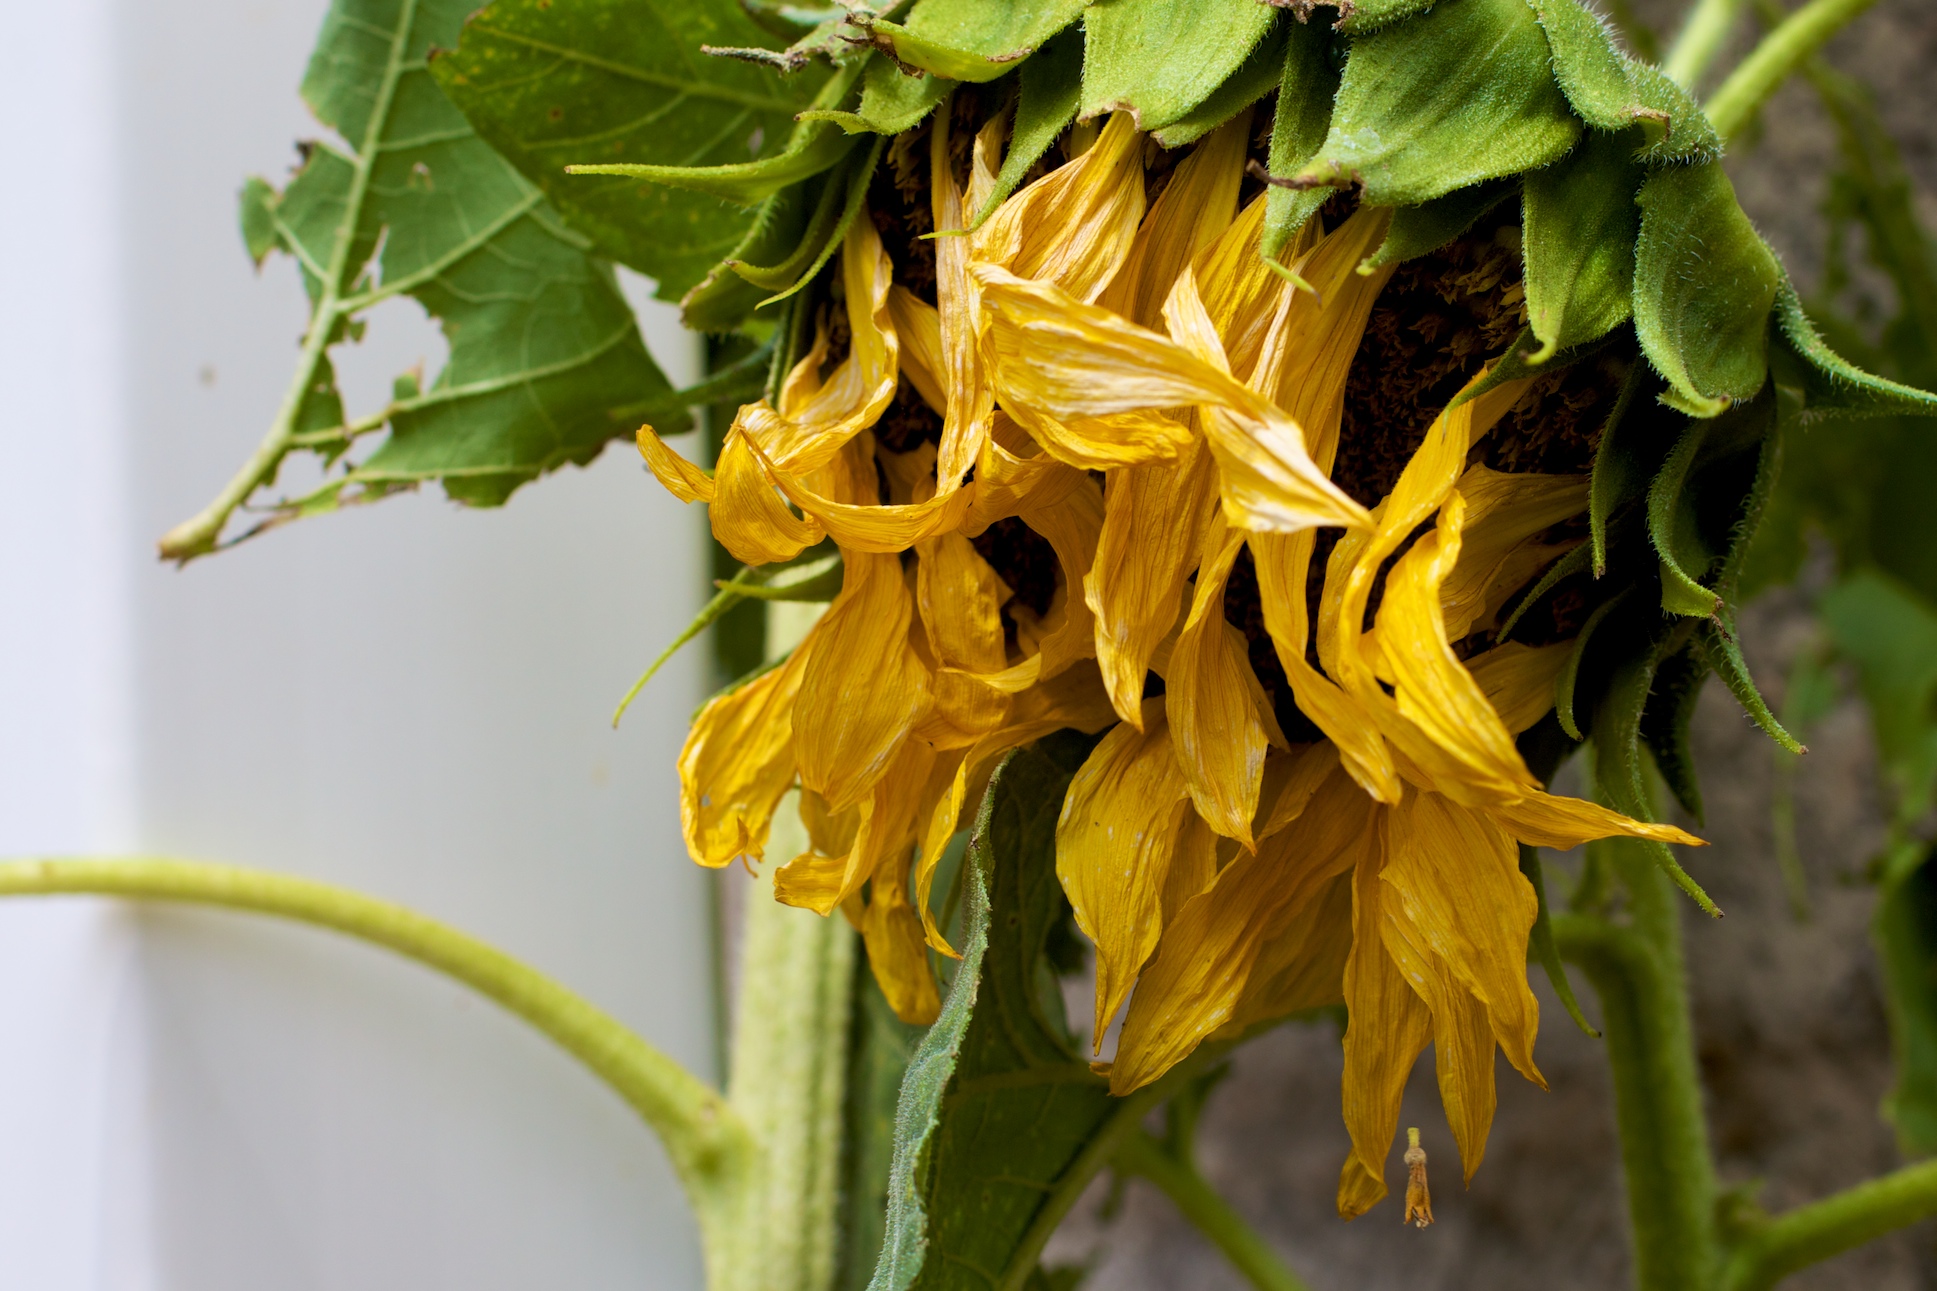
plant, leaf, flower, green, produce, botany, yellow, flora, sunflower, wildflower, floristry, fatigue, macro photography, flowering plant, daisy family, plant stem, land plant